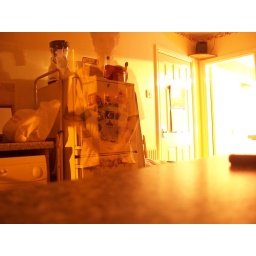
Me standing in my kitchen